Oherville

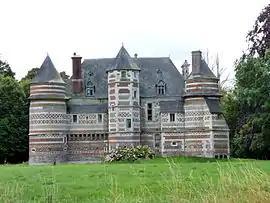
Chateau d'Auffay

Oherville is a farming commune in the Seine-Maritime department in the Normandy region in northern France.